Edmund Batthyány-Strattmann

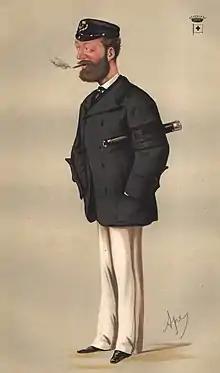
Count Edmund Batthyany by "Ape", 1874

Edmund Gustavus, 6th Prince of Batthyany-Strattmann (20 November 1826 – 29 October 1914), usually known in English as Count Batthyany, was a Hungarian prince, landowner, and yachtsman, a notable figure in Europe and the United States. His names and titles were given in different forms and translations, such as Batthyány Ödön in Hungarian and Edmond Gustave, Prince Batthyany, Comte de Strattmann, in French.